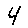
Label: 4